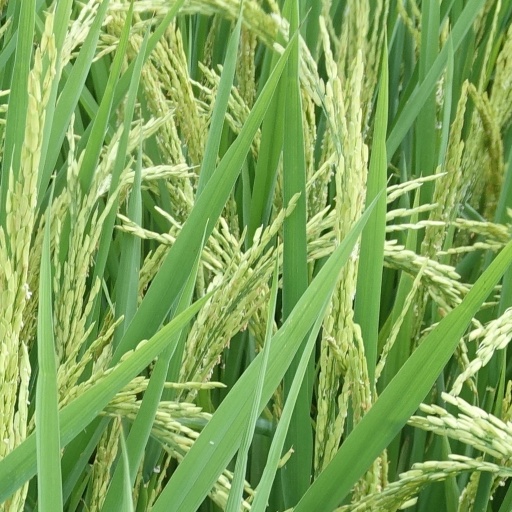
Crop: rice